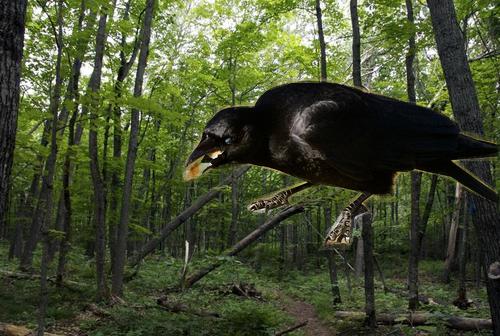
Bird species: American_Crow
Bird type: landbird
Background: land